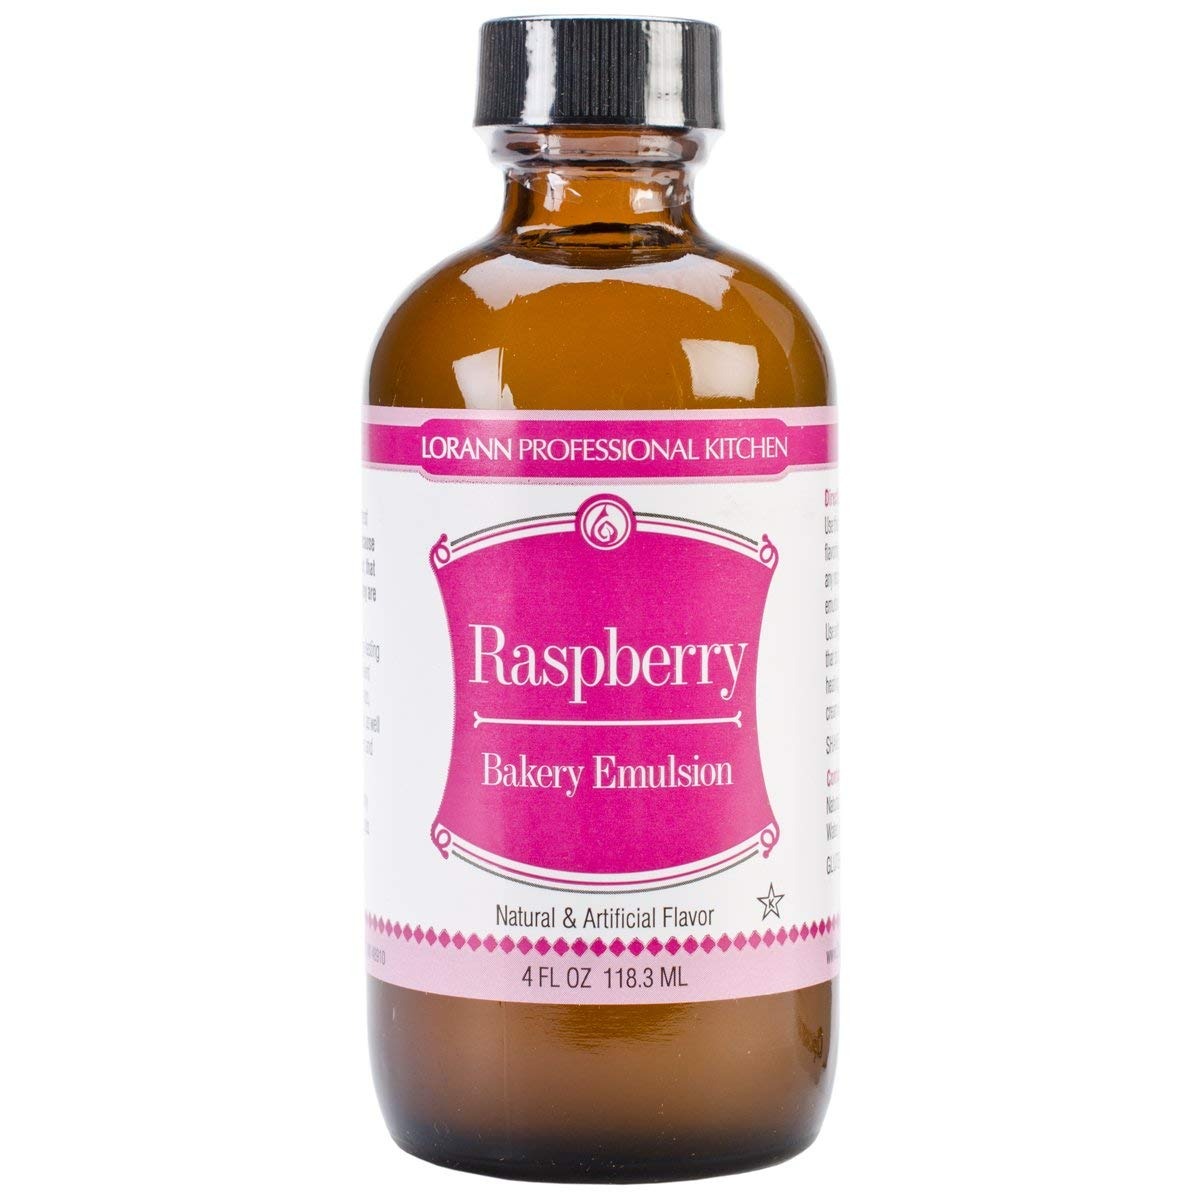
Item Name: LorAnn Bakery Emulsions Natural & Artificial Flavor 4oz-Raspberry
Bullet Point 1: 0806-0764
Bullet Point 2: 023535764087
Product Description: LoRann Oils
Value: 1.0
Unit: Count

Price: 11.17